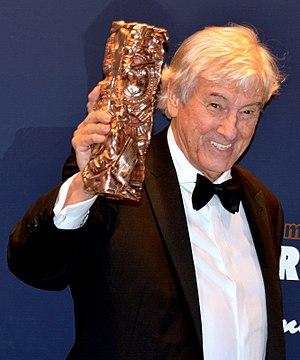
Paul Verhoeven à la cérémonie des César
La 42ᵉ cérémonie des César du cinéma, organisée par l'Académie des arts et techniques du cinéma, s'est déroulée à la salle Pleyel à Paris les 24 et 25 février 2017, et a récompensé les films français sortis en 2016. Présentée par Jérôme Commandeur, aucun président de cérémonie n'est finalement désigné, suite au renoncement de Roman Polanski à endosser ce rôle en raison de la controverse qui a suivi sa nomination. À cette occasion, un hommage est rendu par l'Académie des César à Jean Paul Belmondo pour l'ensemble de sa carrière.